Offshore installation security

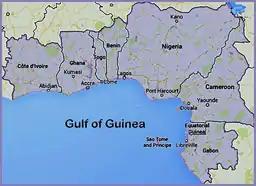
Gulf of Guinea

With this classification system, the highest threats are seen to stem from civil protest, interstate hostilities, and cyber threats. On the other hand, terrorism threat is low, and vandalism even lower. The other categories provide a medium threat level.